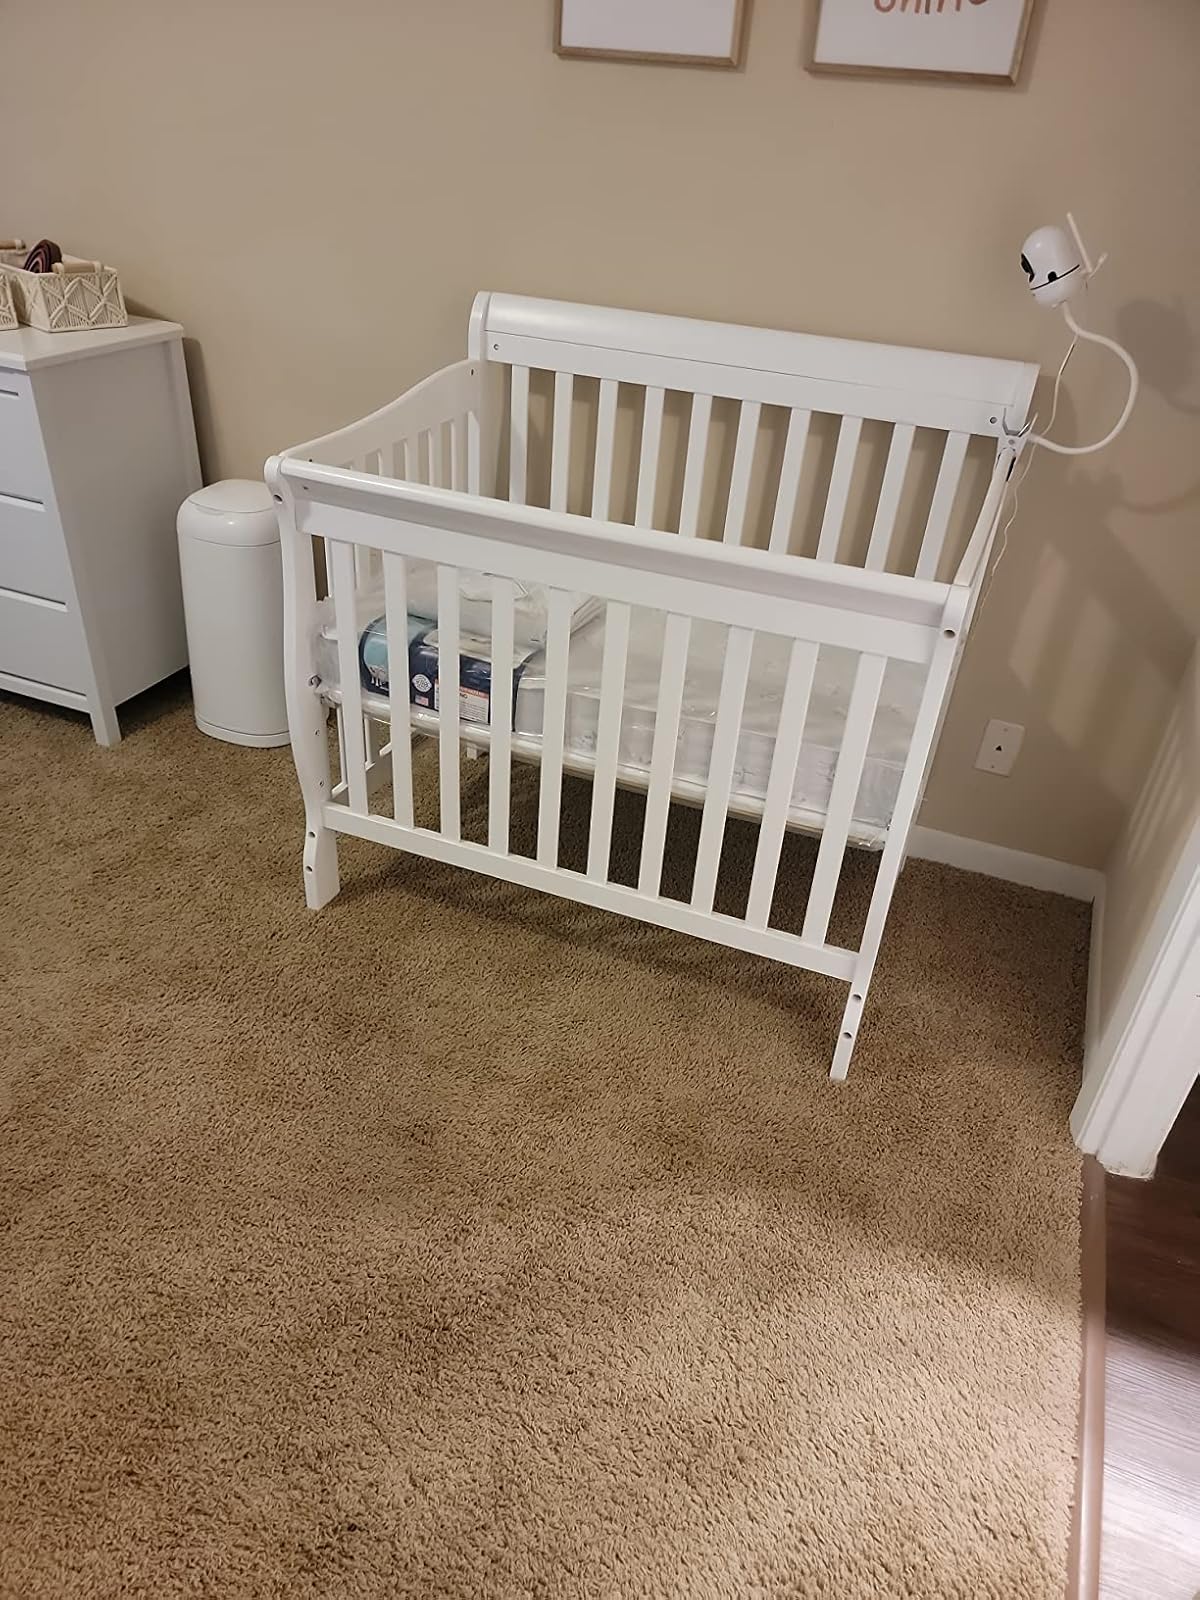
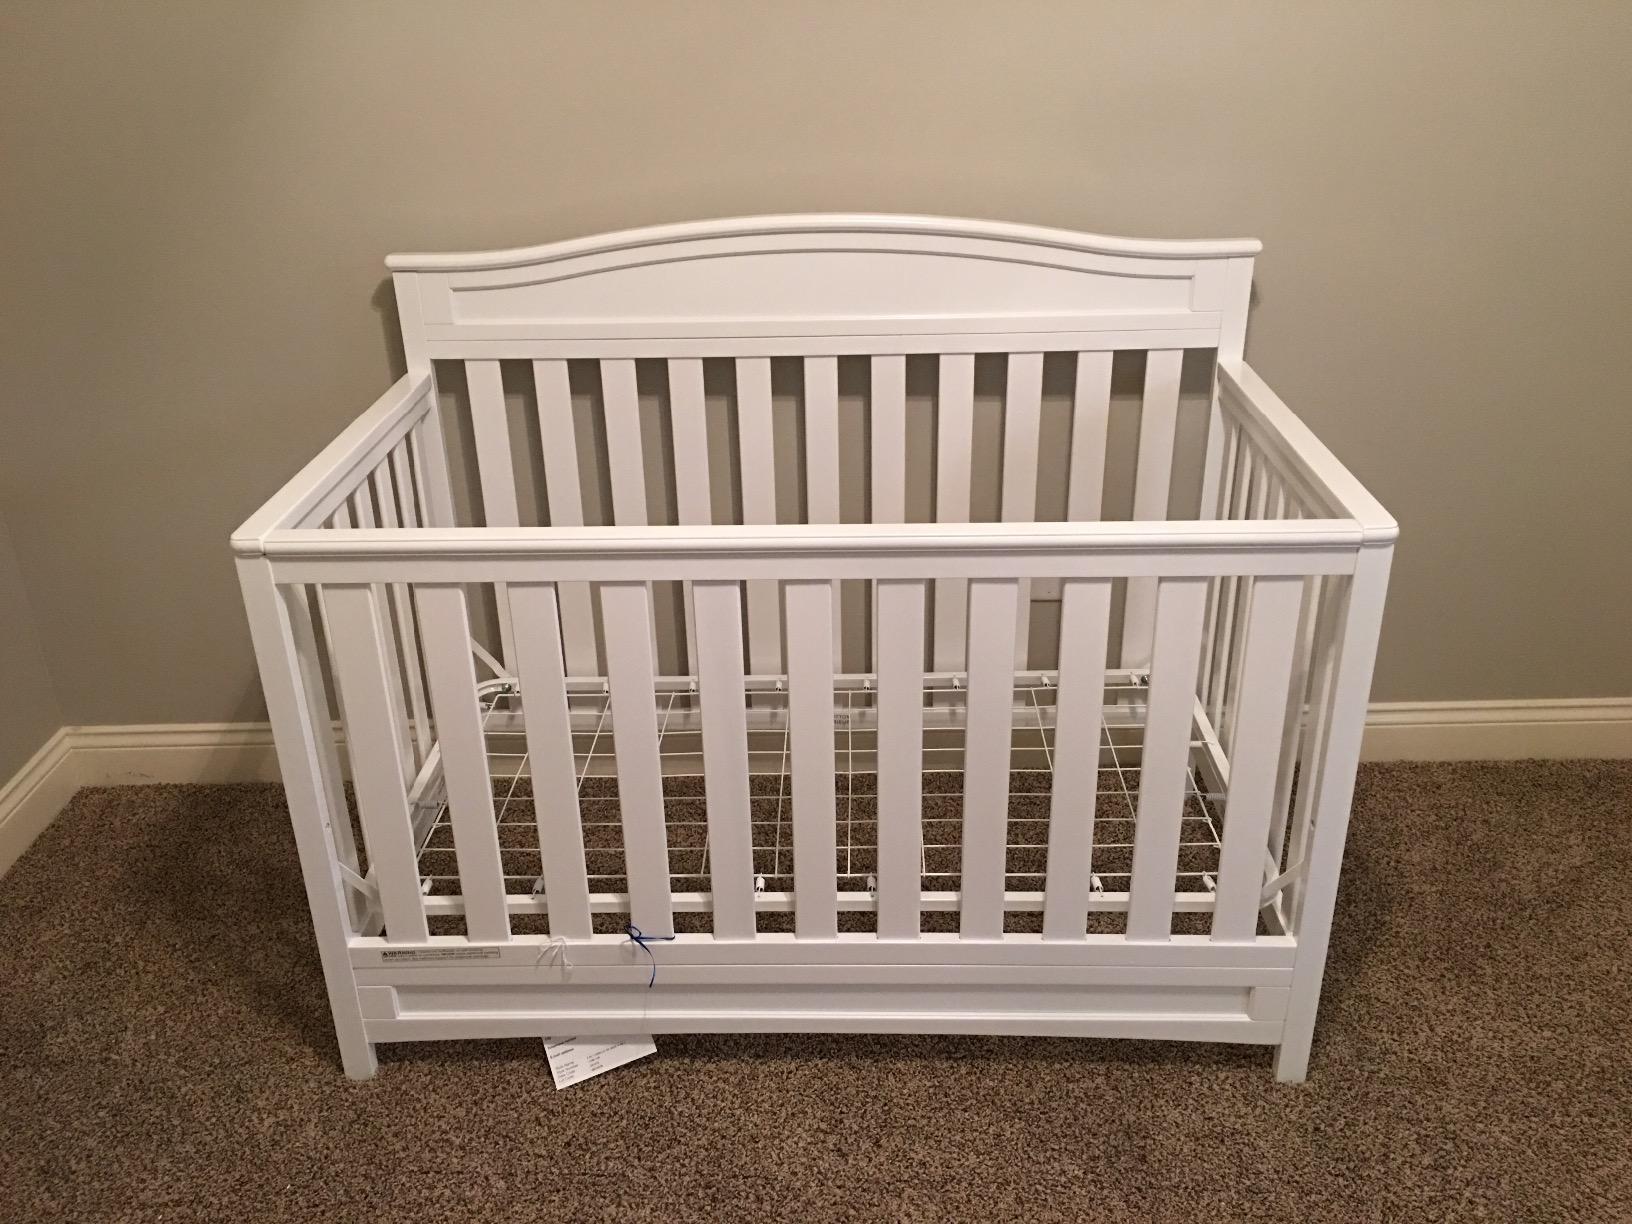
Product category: products_crib
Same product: no